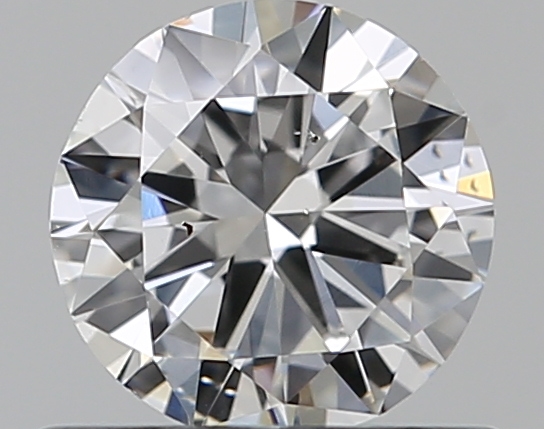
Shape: round
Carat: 0.5
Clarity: SI1
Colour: G
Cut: GD
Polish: EX
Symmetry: GD
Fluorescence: N
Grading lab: GIA
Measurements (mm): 5.18 x 5.22 x 2.99